Nemuro Station

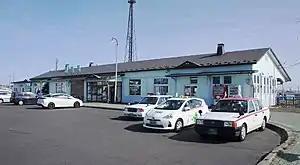
Nemuro Station

is a railway station in Nemuro, Hokkaido. The station is the eastern terminus of the Nemuro Main Line and the easternmost railway station in Japan.